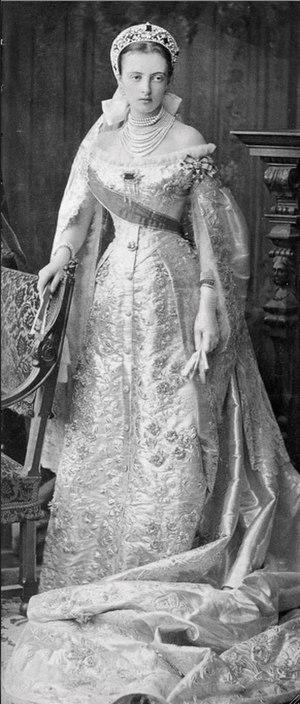
Anastasia Mikhaïlovna de Russie, née le 28 juillet 1860 à Peterhof, décédée le 11 mars 1922 à Èze, est une grande-duchesse de Russie et par son mariage grande-duchesse de Mecklembourg-Schwerin.